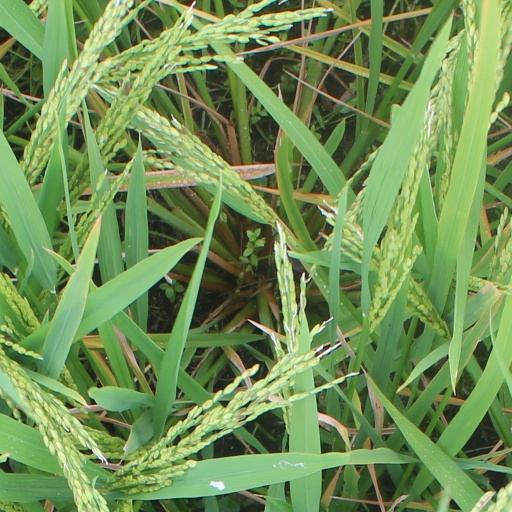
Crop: rice